Bob Mayo

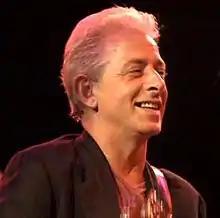

Robert J. Mayo (August 25, 1951 – February 23, 2004) was an American session keyboardist and guitarist, perhaps best known for his work with Peter Frampton.